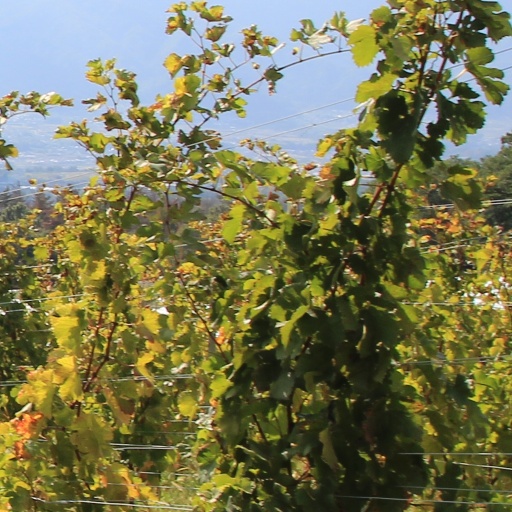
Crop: grape